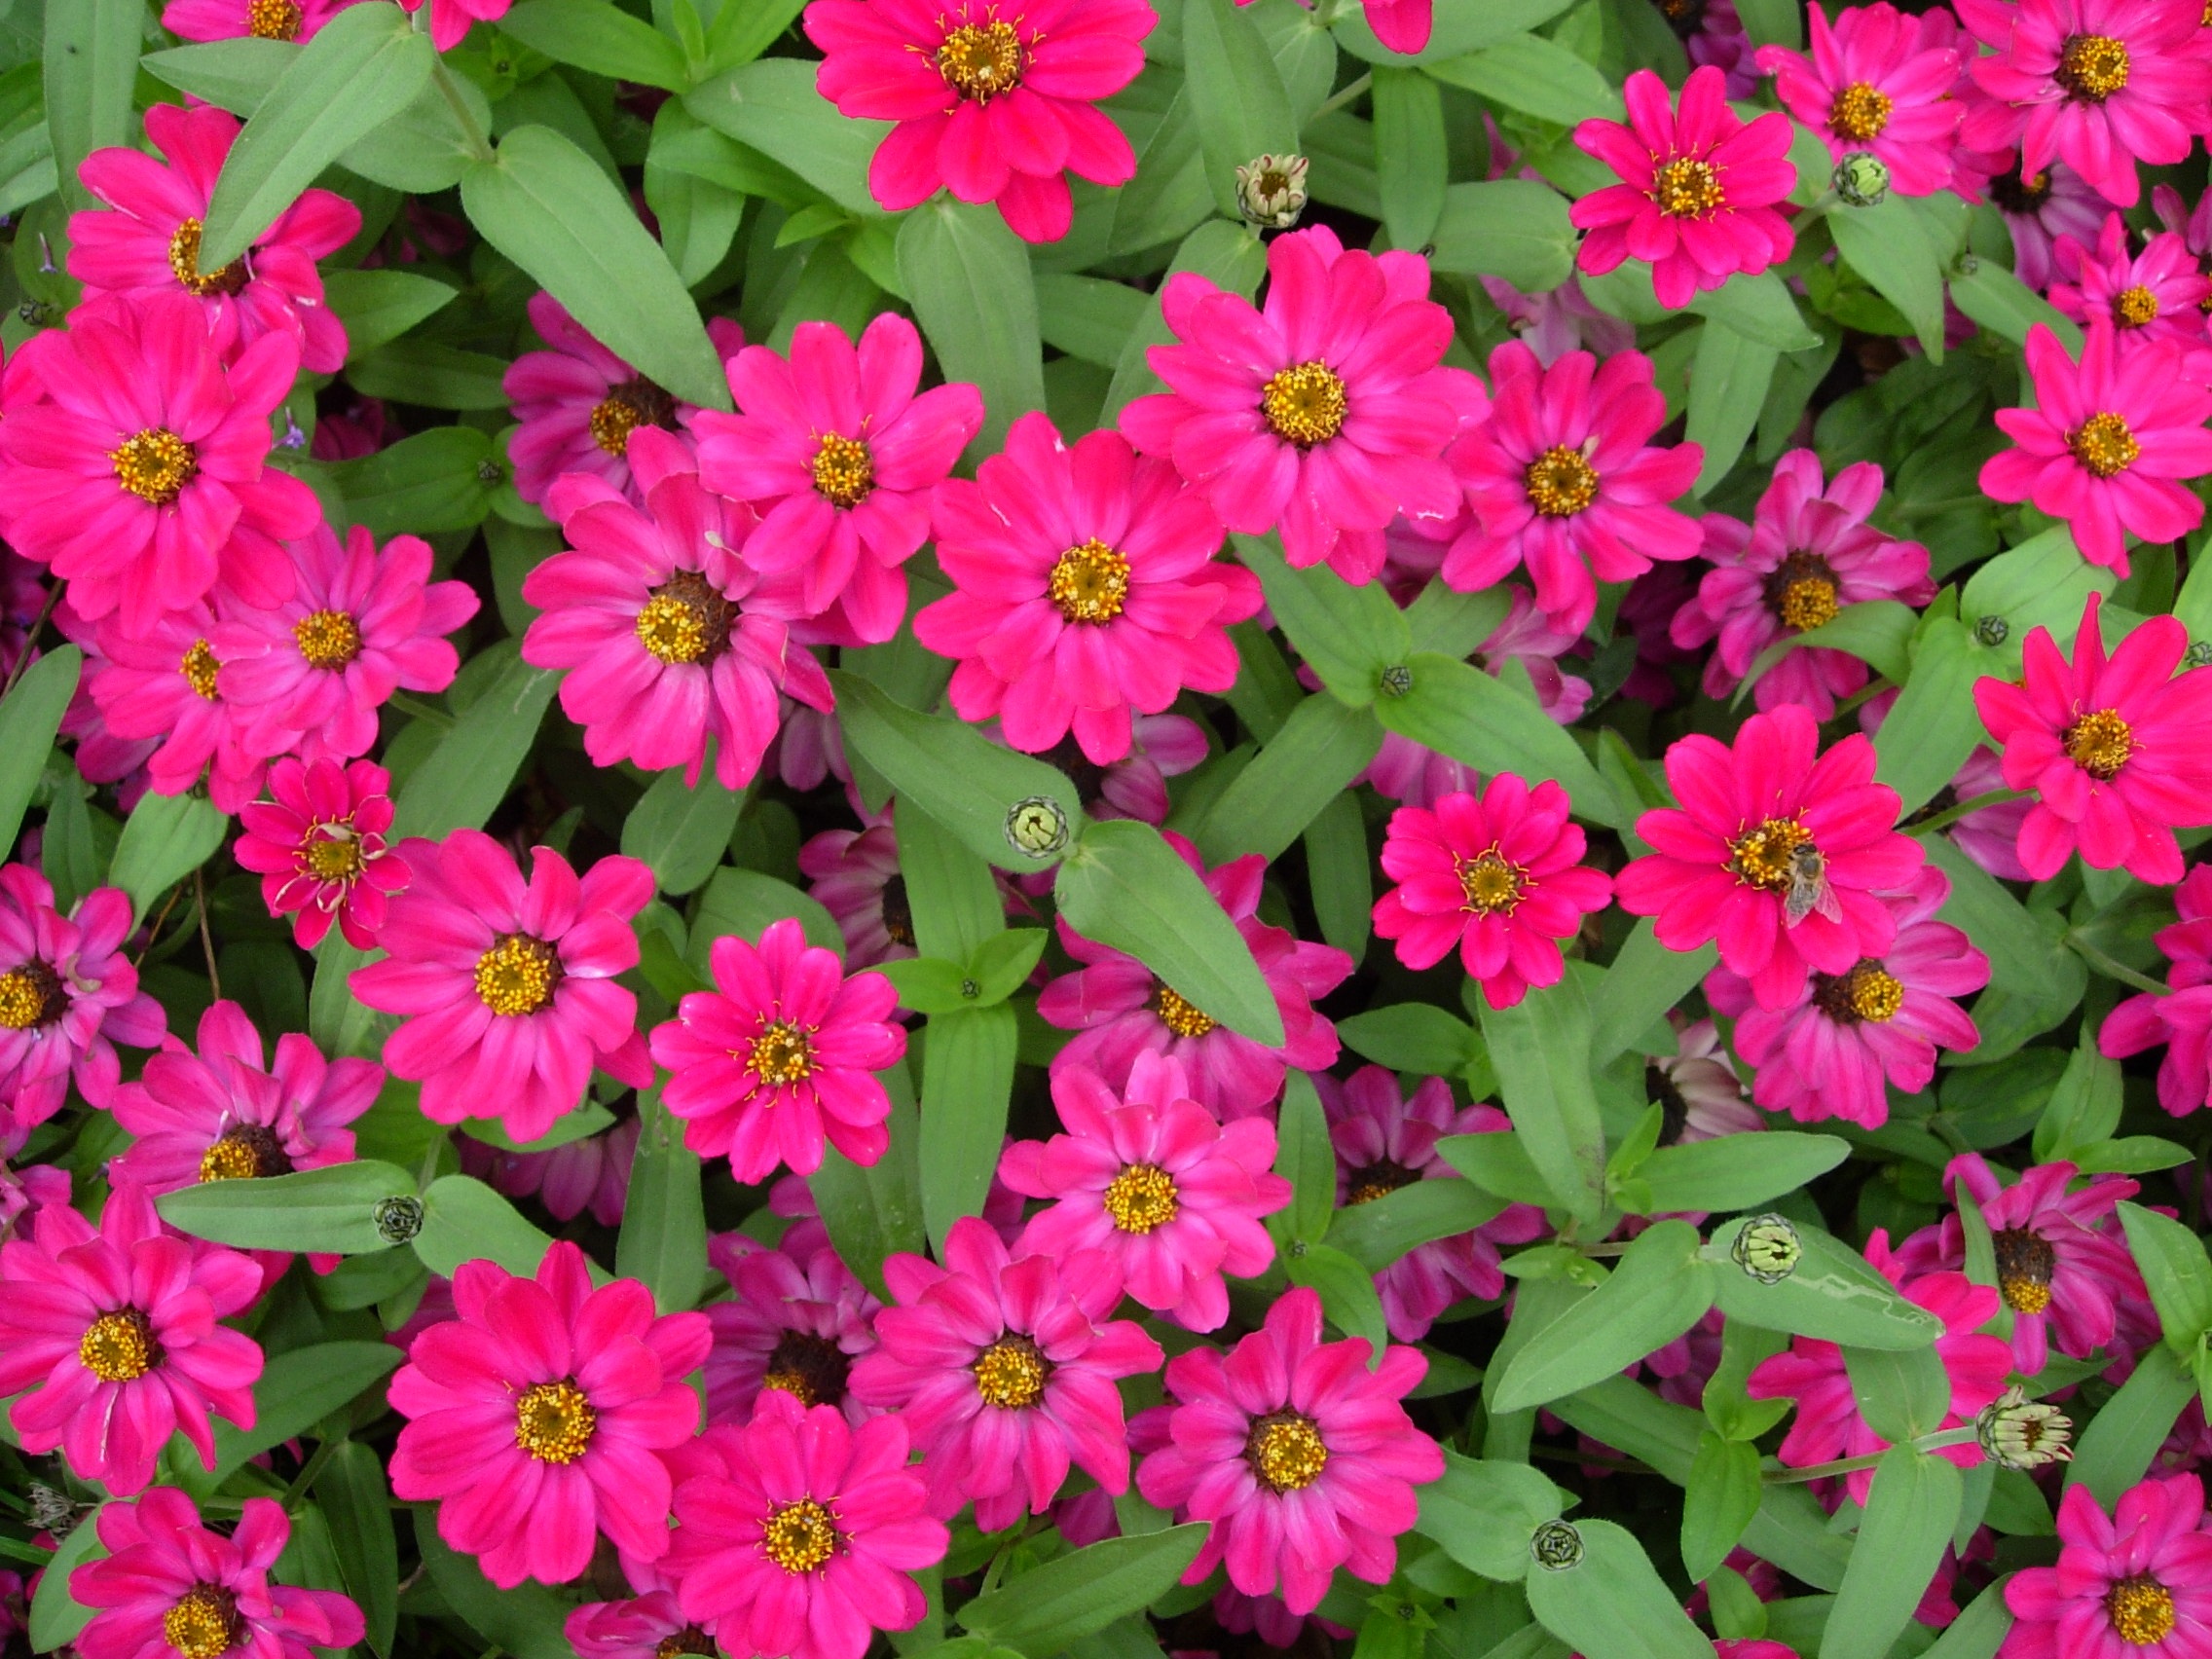
plant, flower, petal, colorful, garden, pink, flora, flowers, flower bed, magenta, dianthus, primula, summer flowers, flowering plant, zinnias, daisy family, annual plant, land plant, pink family